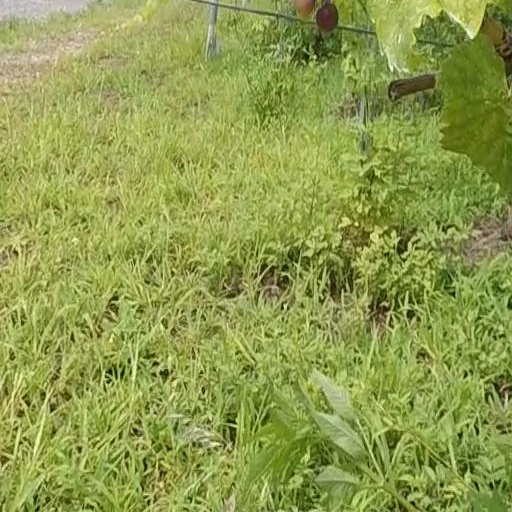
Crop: grape